Southport Pier

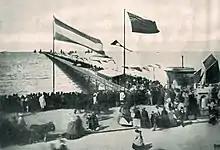
Southport Pier opening ceremony, 1860

Proposals for a pier in Southport were first suggested in 1844, in conjunction with a potential railway from Manchester, with a committee formed in 1852 to help promote its construction. Following debates throughout the following few years about what its intended usage should be, the Southport Pier company was formed in March 1859 with a £12,000 capital. The cost to build the pier was estimated at £8000, eventually rising to £8700 with construction work commencing in August 1859. The pier's primary purpose was to be a promenade as opposed to a ship docking pier, and thus is considered to be the country's first pleasure pier.